Fairey F.2

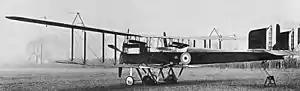

The Fairey F.2 was a British fighter prototype in the late 1910s. It was the first aircraft designed entirely by the Fairey Aviation Company.